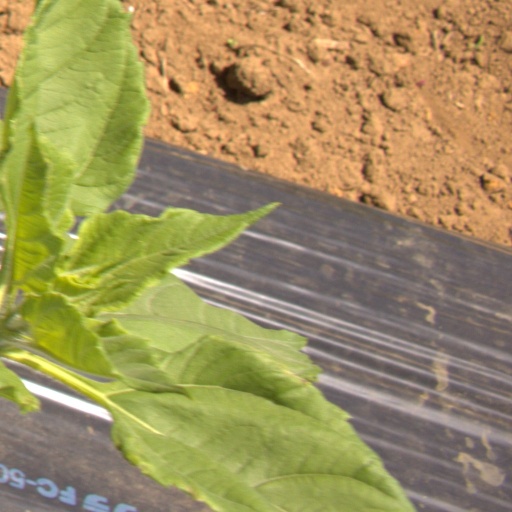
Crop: Jerusalem artichoke